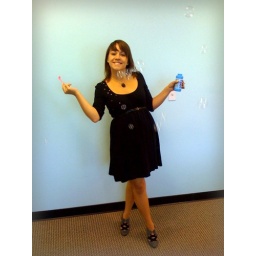
The dress was picked up from Ross and hand-studded by myself.The belt came from Express.The shoes are from gojane.